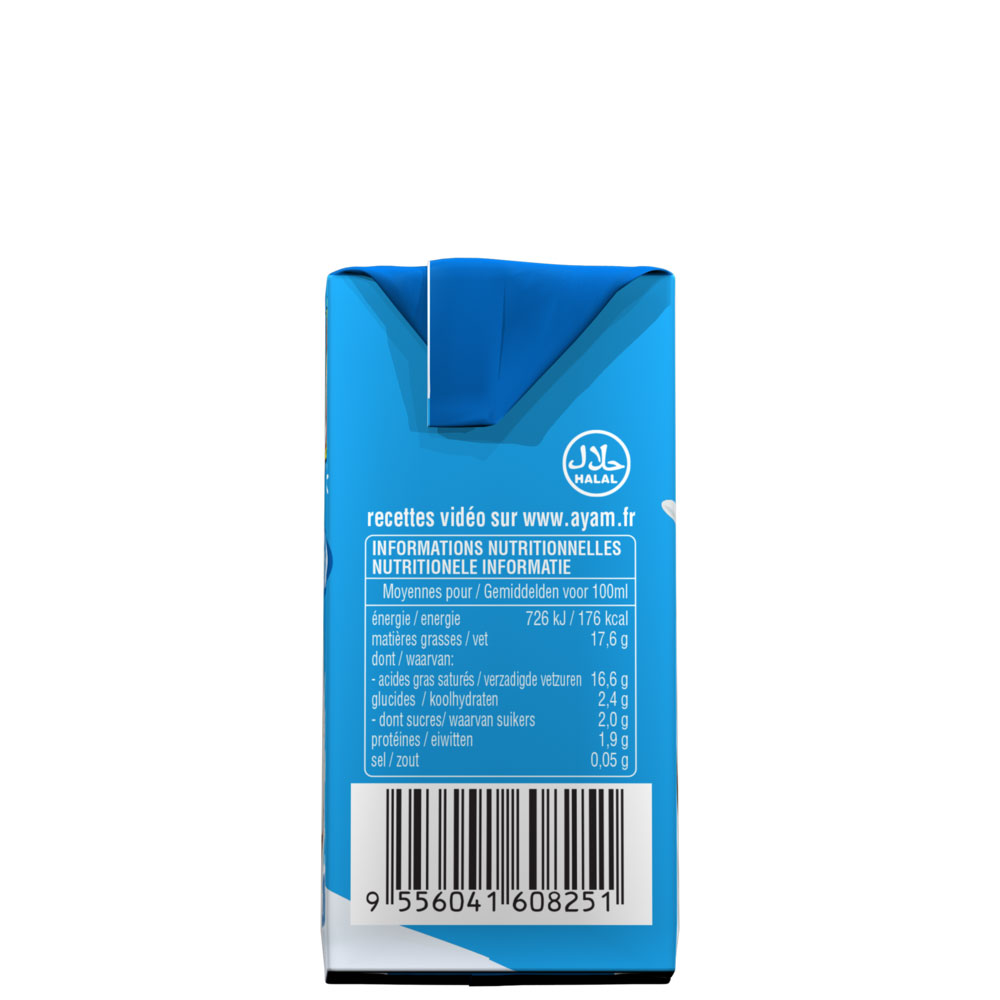
Waste category: cardboard